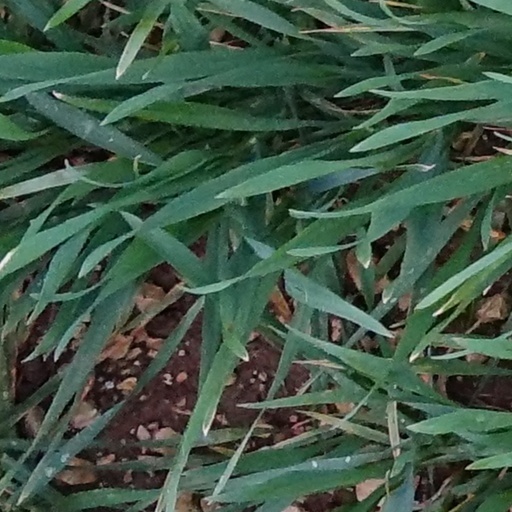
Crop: wheat